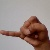
The image shows a hand gesture representing the letter 'J' in Indian Sign Language.